Tobias Levels

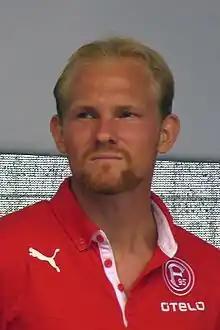
Levels with Fortuna Düsseldorf in 2013

Tobias Levels (born 22 November 1986) is a German former footballer of Dutch descent who played as a defender.